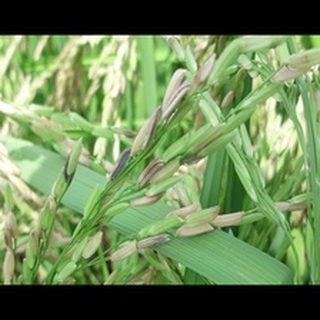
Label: diseased_rice